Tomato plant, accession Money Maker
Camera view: vertical (180 deg); turntable rotation: 240 degrees
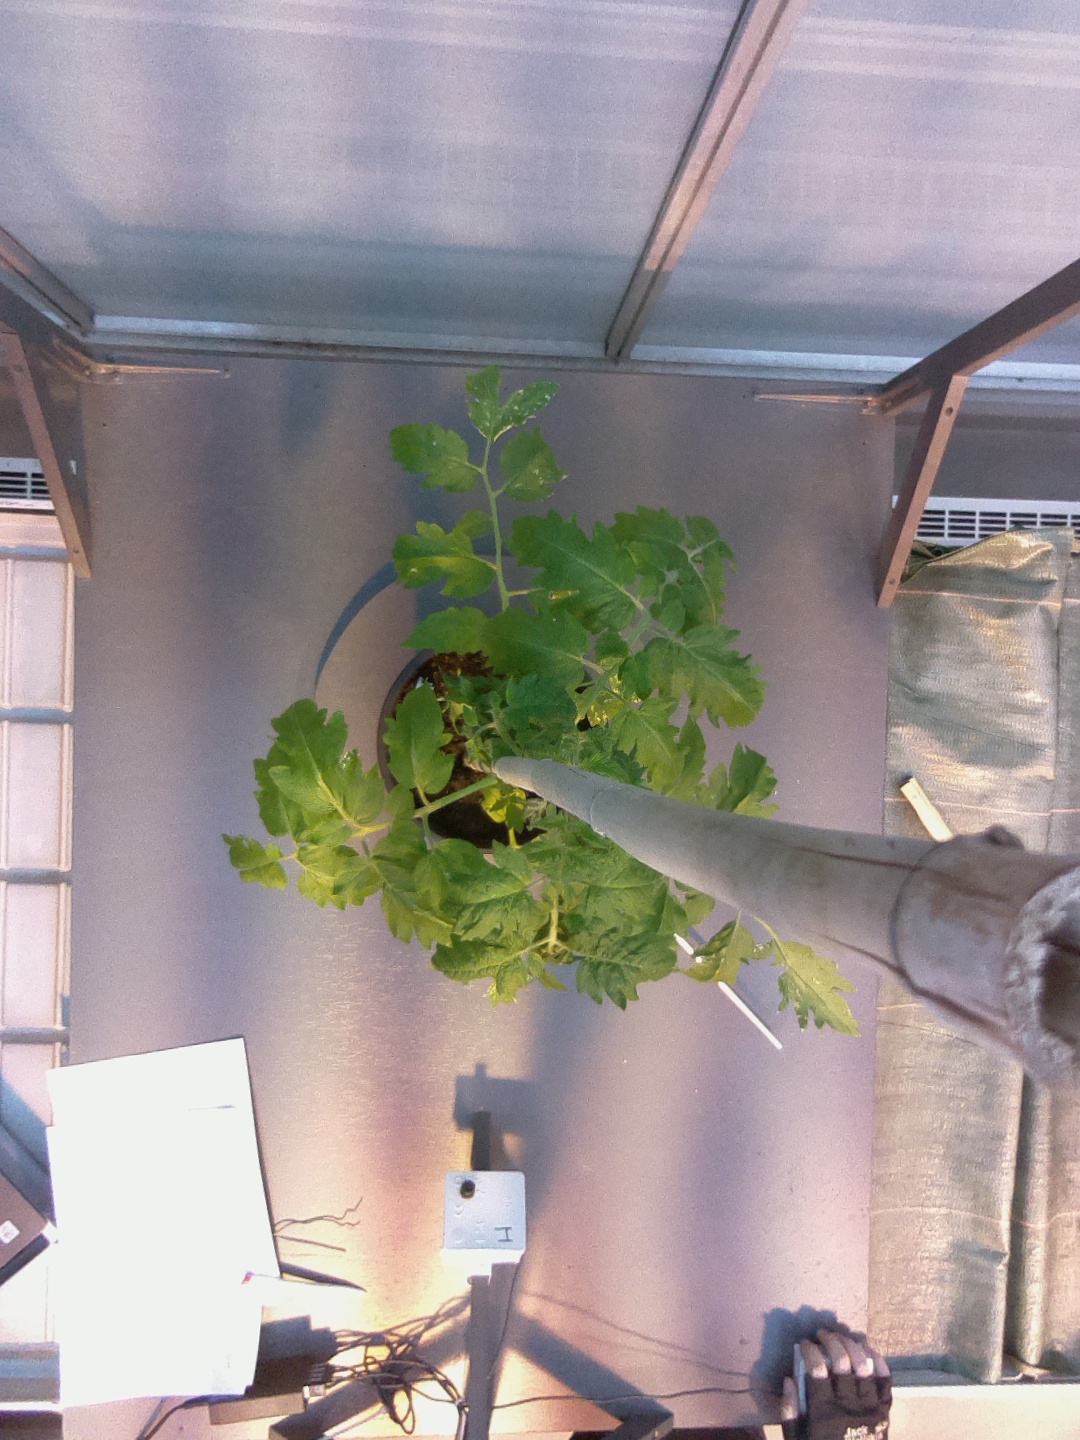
BBCH growth stage 53: 3 inflorescences visible